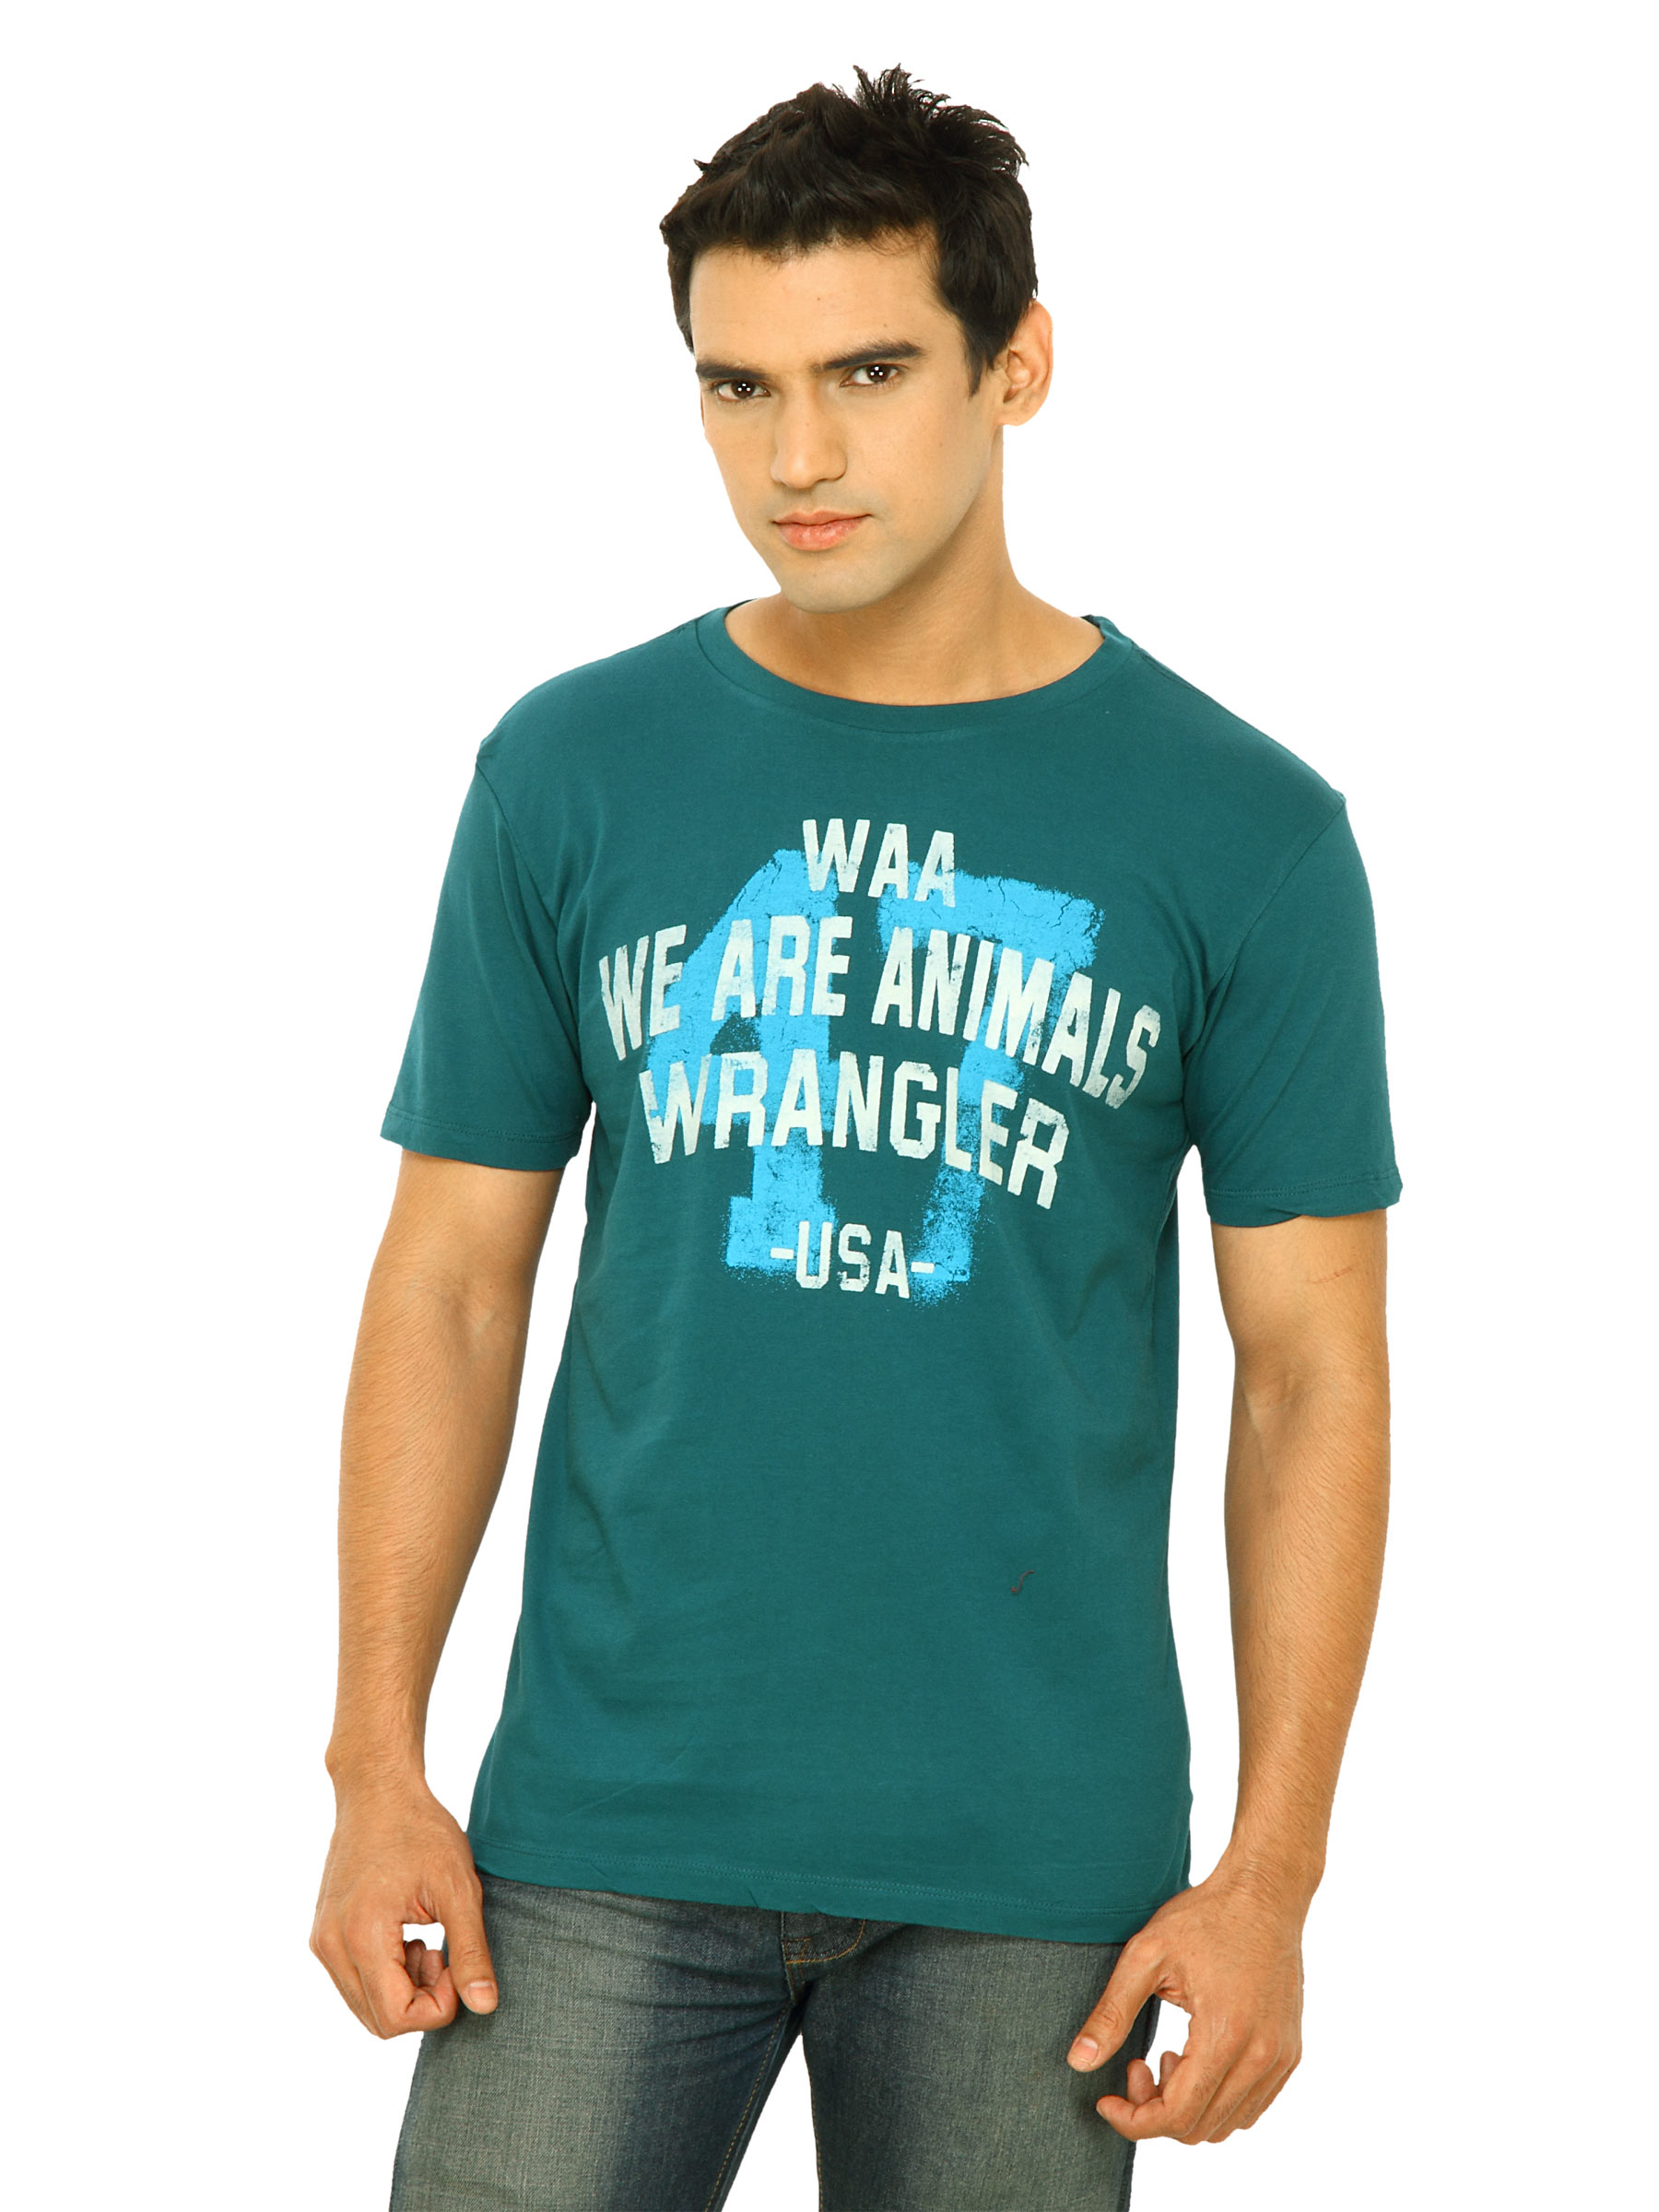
Wrangler Men Glow in Dark Teal T-shirt
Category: Apparel / Topwear / Tshirts
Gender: Men
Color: Teal
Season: Fall 2011
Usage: Casual